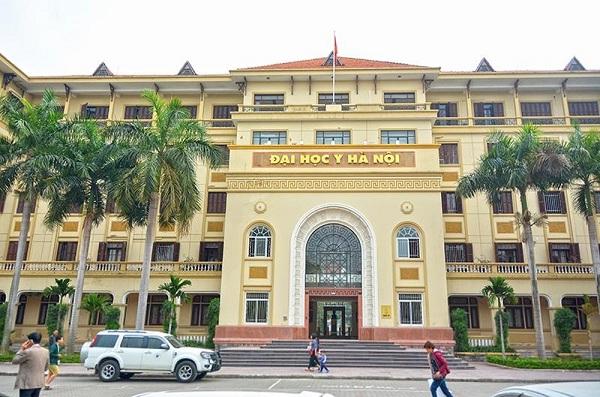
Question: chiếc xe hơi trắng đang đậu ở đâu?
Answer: chiếc xe hơi trắng đang đậu ở trong khuôn viên trường đại học y hà nội